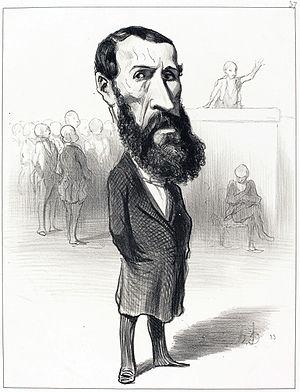
Jean Louis Greppo, né le 8 janvier 1810 à Pouilly-le-Monial et mort à Paris 3ᵉ le 27 août 1888, est un homme politique républicain français.